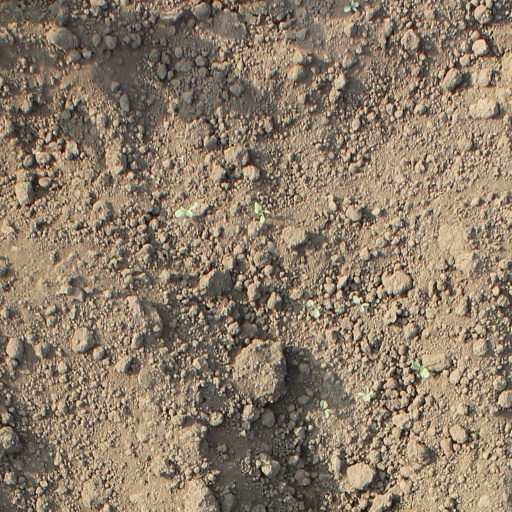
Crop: soybean